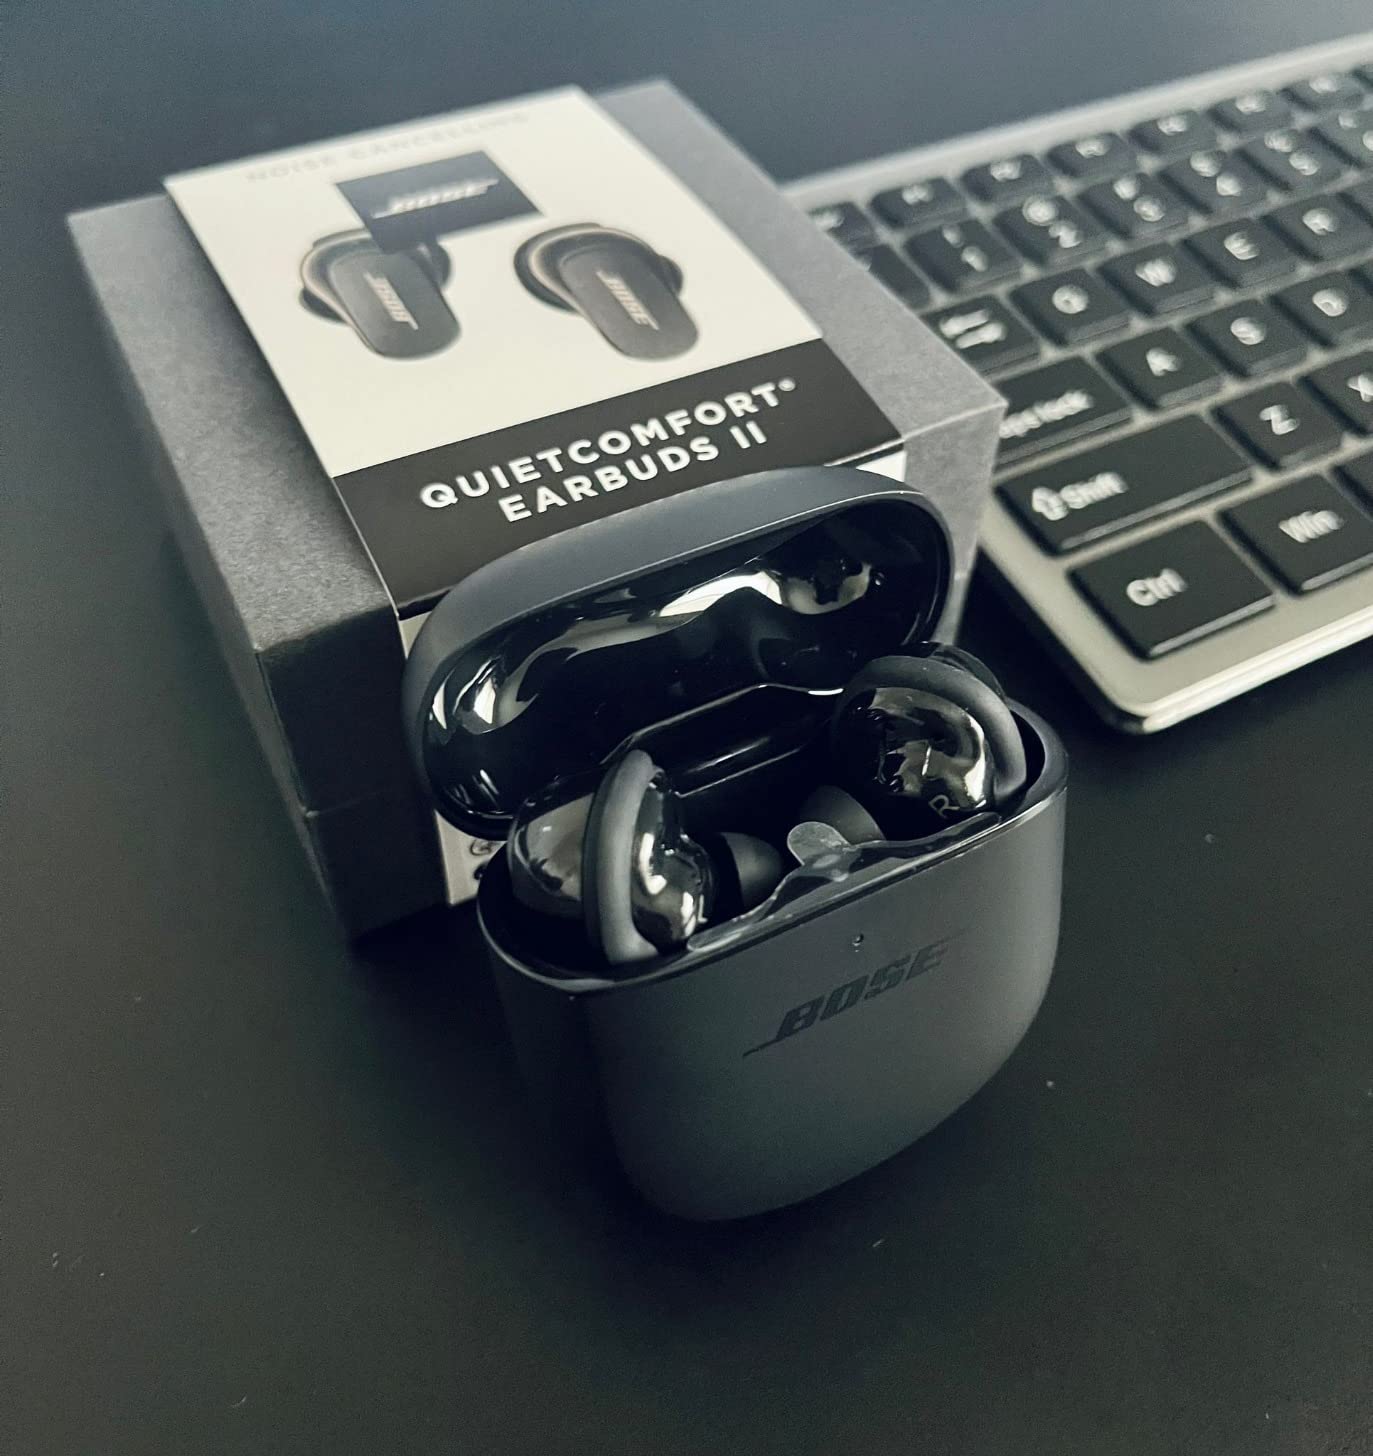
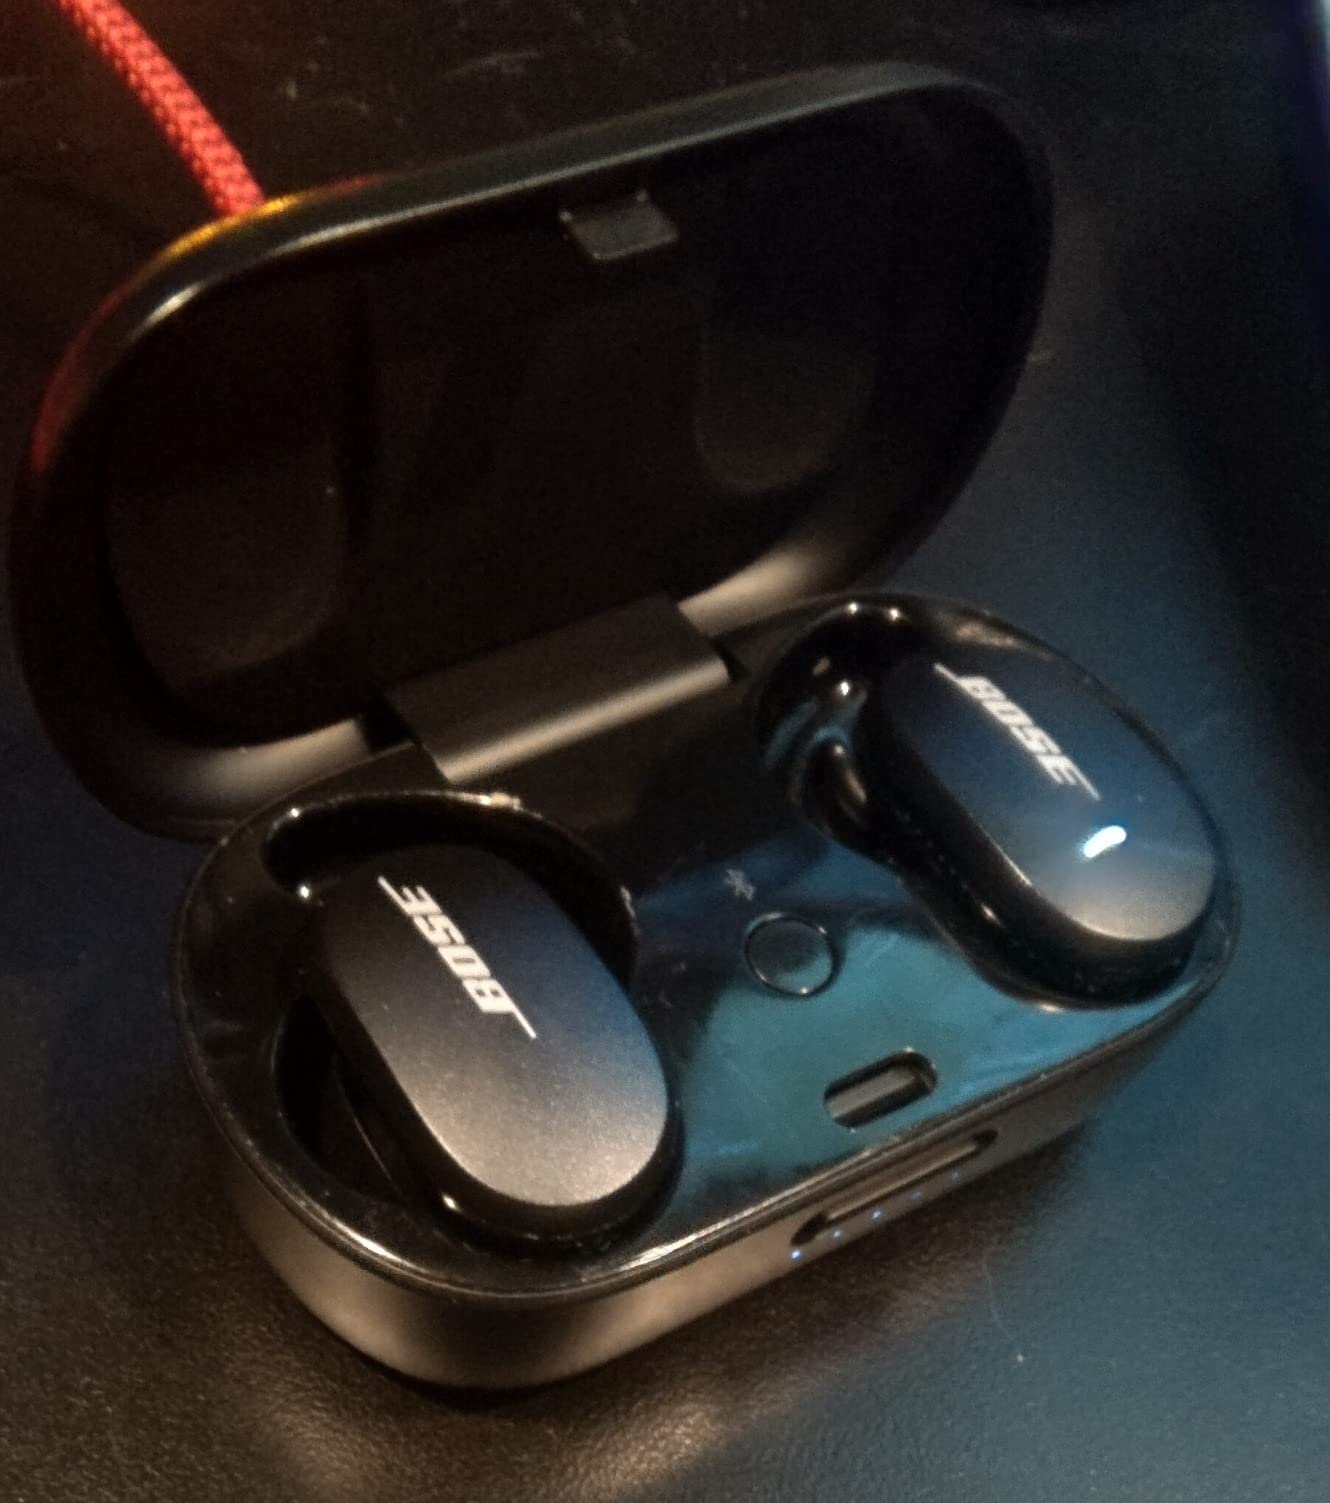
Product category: earbuds
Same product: no